Neo-Nazism

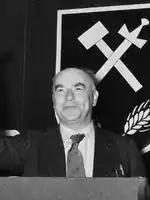
Otto Strasser, leader of the German Social Union, returned from exile to Germany in the mid-1950s.

In both the East and West, surviving ex-party members and military veterans assimilated to the new reality and had no interest in constructing a "neo-Nazism". However, during the 1949 West German elections a number of Nazi advocates such as Fritz Rössler had infiltrated the national conservative "Deutsche Rechtspartei", which had five members elected. Rössler and others left to found the more radical Socialist Reich Party (SRP) under Otto Ernst Remer. At the onset of the Cold War, the SRP favoured the Soviet Union over the United States.